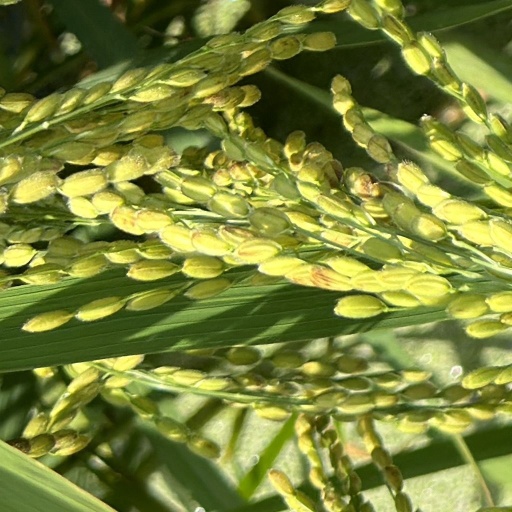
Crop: rice